Ida Facula

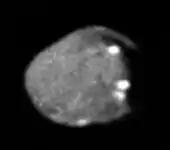
Amalthea (photo by "Voyager 1"). Ida Facula is an upper bright spot

Ida Facula is a bright mountain on Amalthea, one of Jupiter's smallest moons. It is known to be about 15 kilometers in width, somewhat smaller than the neighboring mountain Lyctos Facula. It was discovered by "Voyager 1" in 1979 and in the same year named for Mount Ida, a mountain in Crete where Zeus played as a child. Firstly it was called simply "Ida".